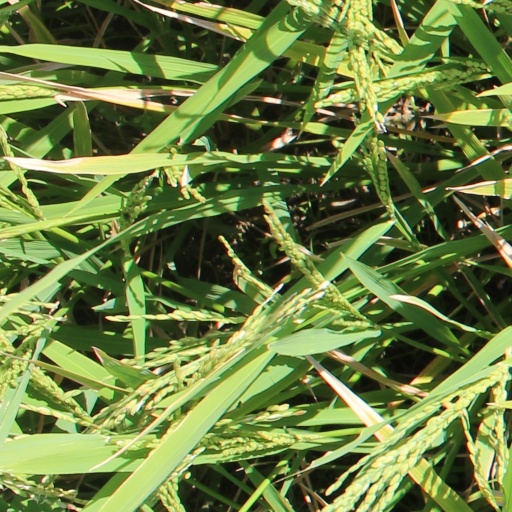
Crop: rice